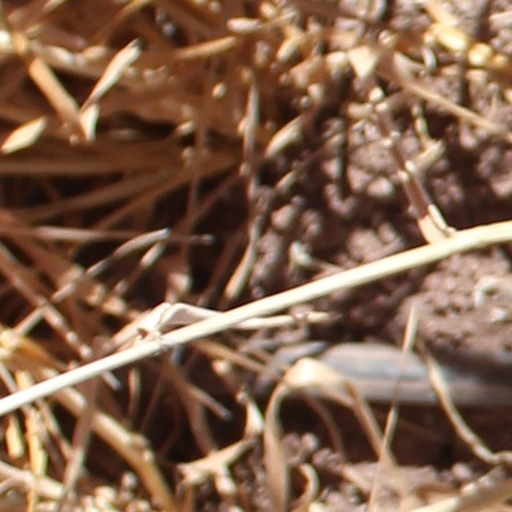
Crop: wheat